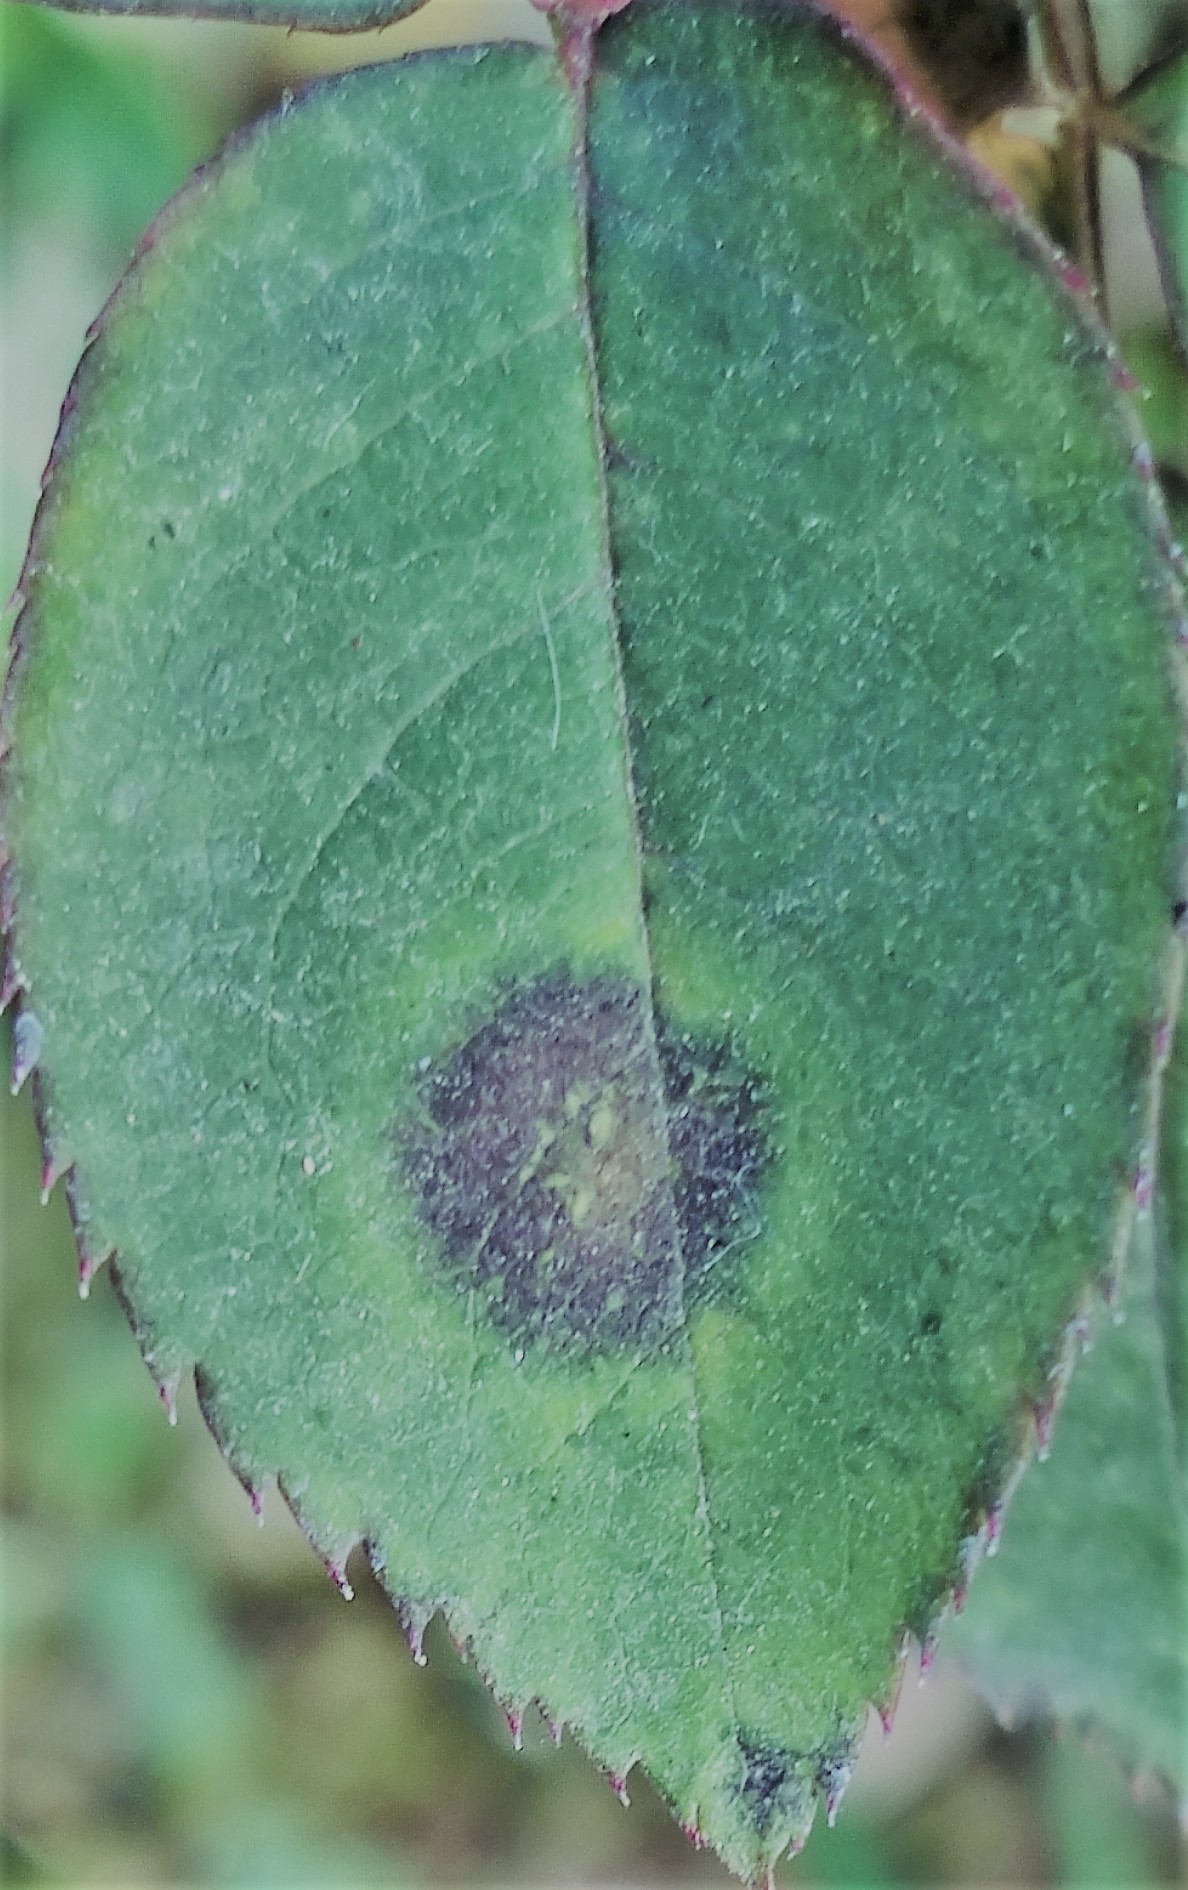
Label: Black Spot